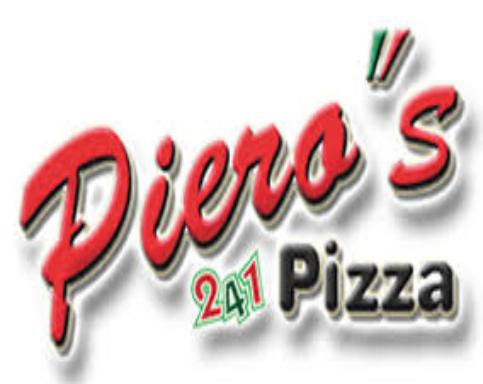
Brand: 241 Pizza
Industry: Food